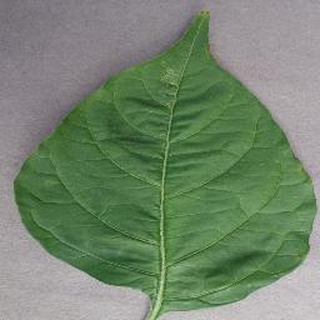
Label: healthy_bell_pepper